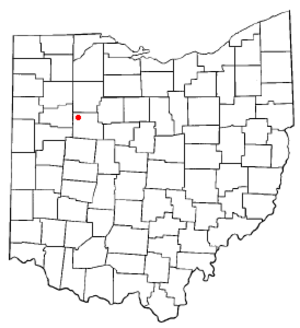
Ada est une ville du Comté de Hardin dans l'État de l'Ohio aux États-Unis.